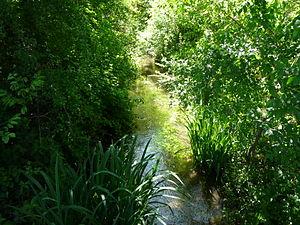
Le Vern en amont du pont menant aux Feydies, Salon, Dordogne, France.
Salon, ou Salon-de-Vergt, est une commune française située dans le département de la Dordogne, en région Nouvelle-Aquitaine.